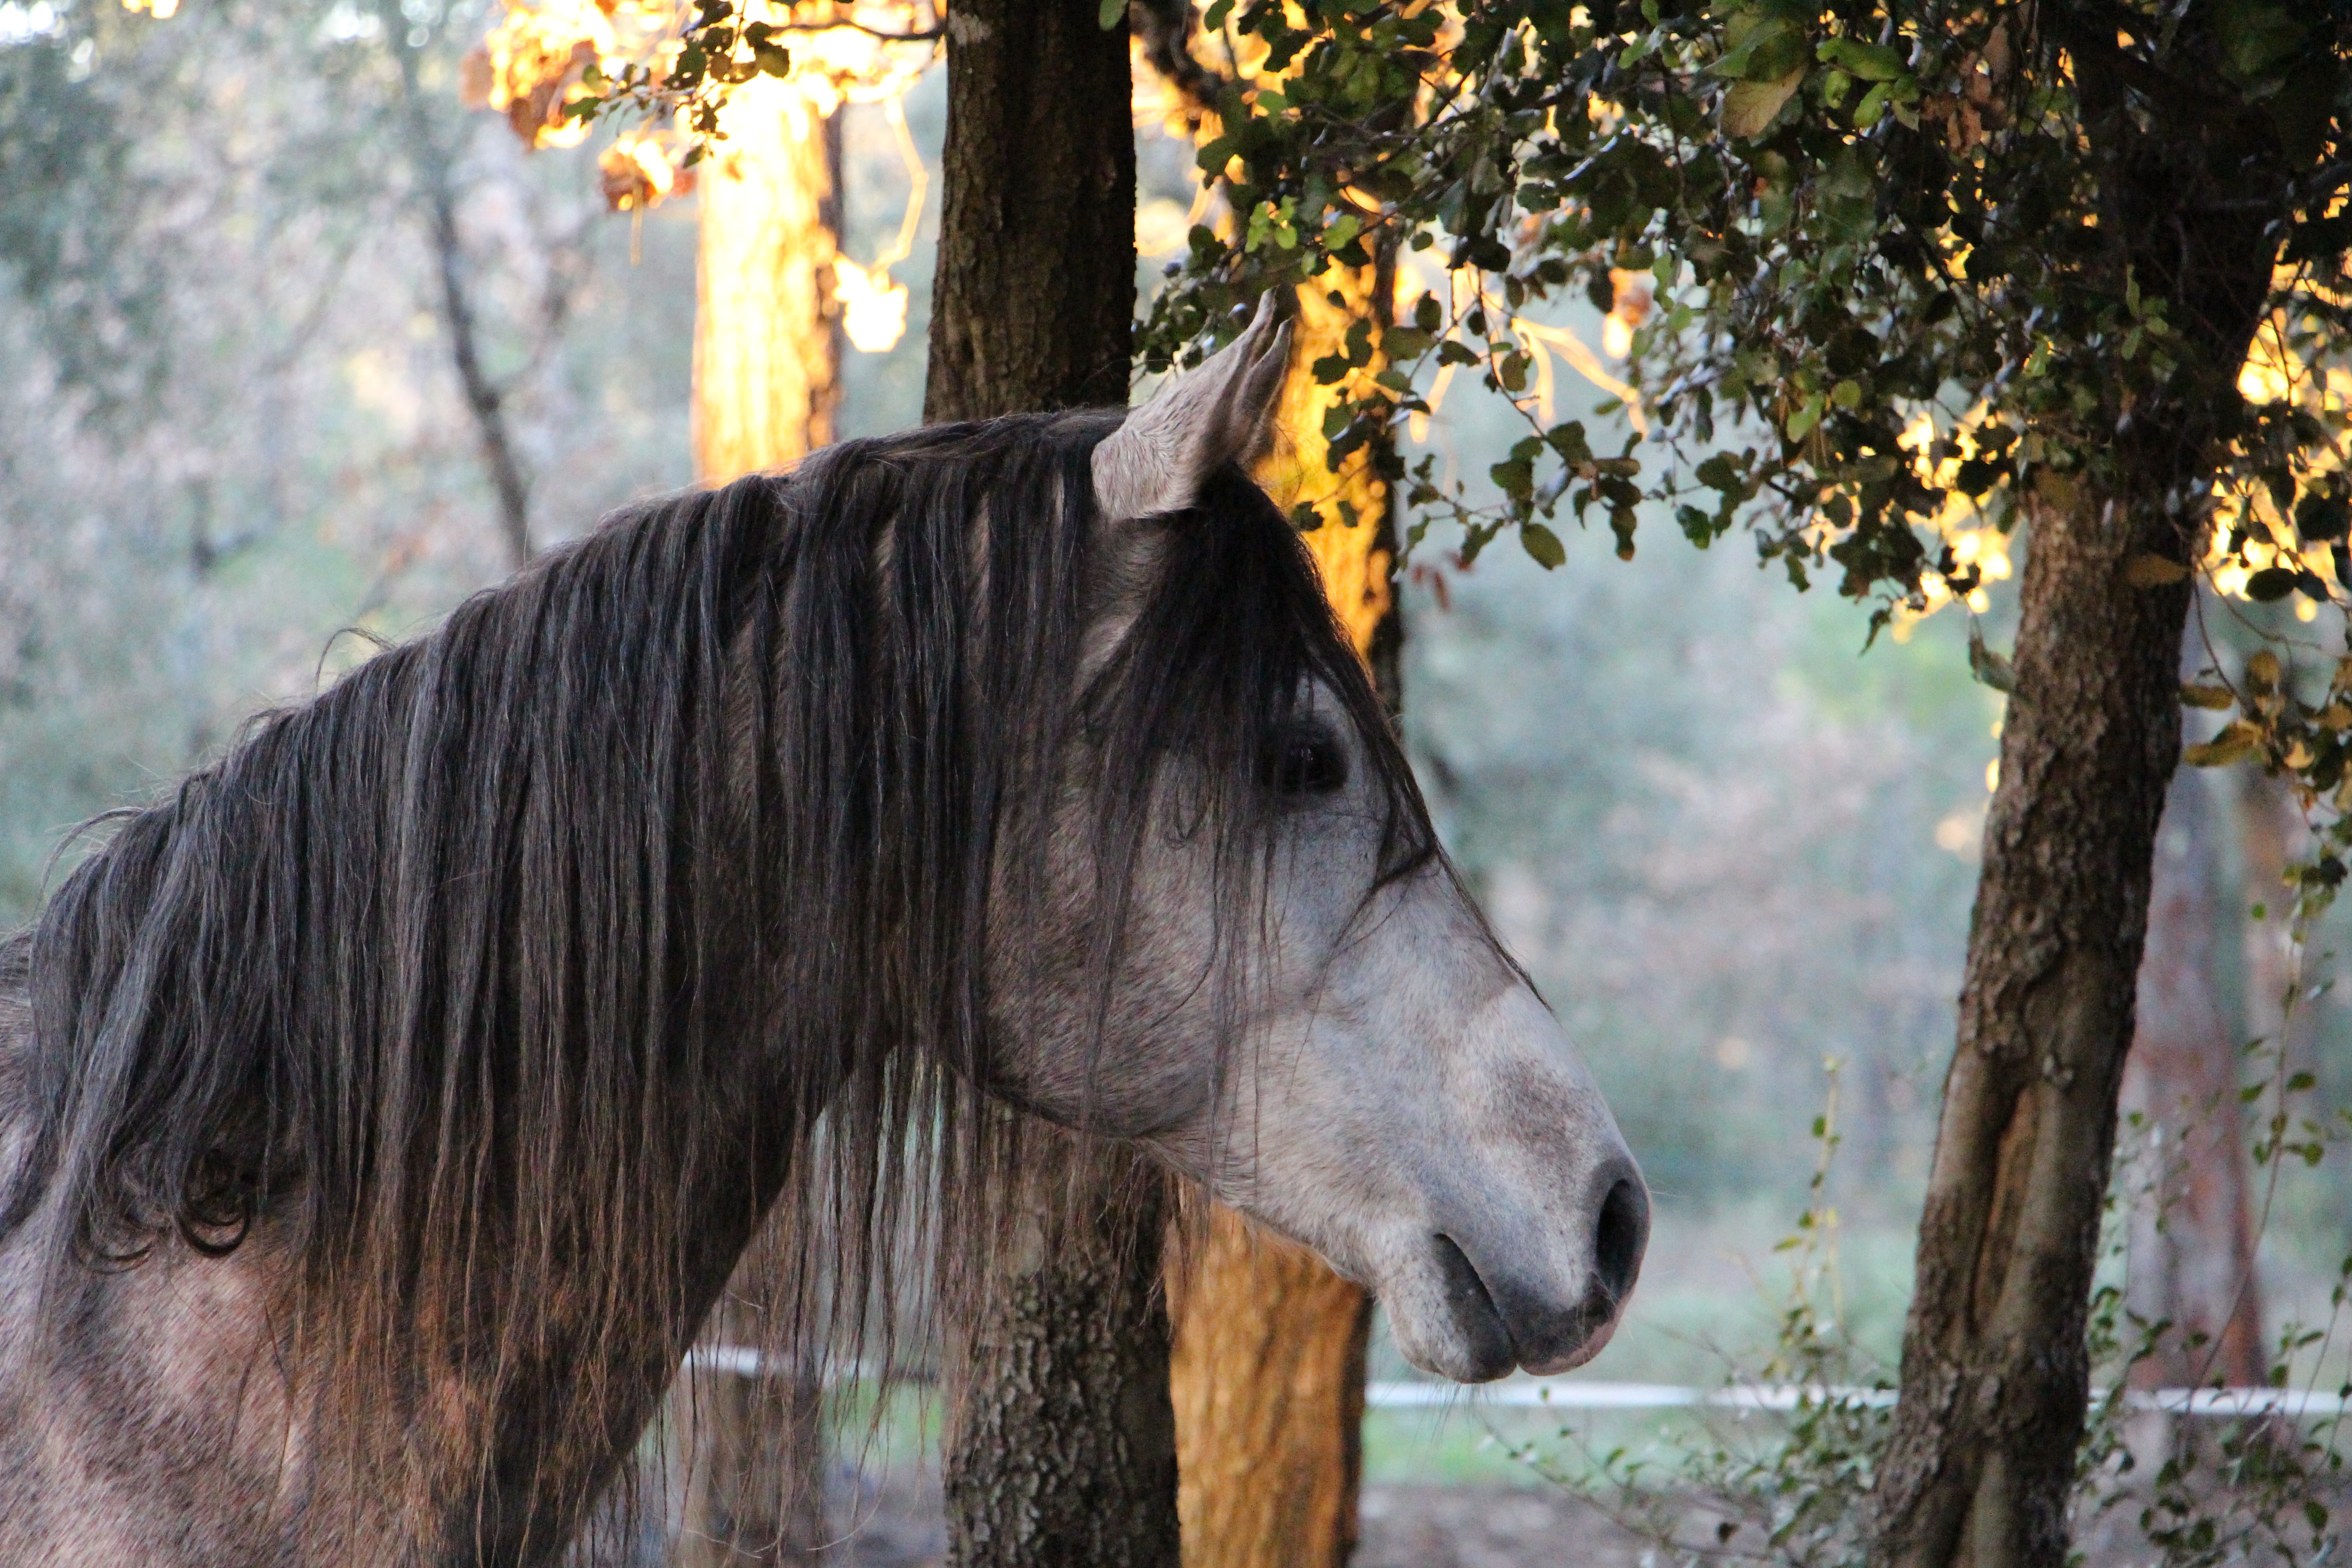
forest, wildlife, horse, mammal, stallion, mane, fauna, head, mare, arabic, pack animal, horse had, horse like mammal, mustang horse